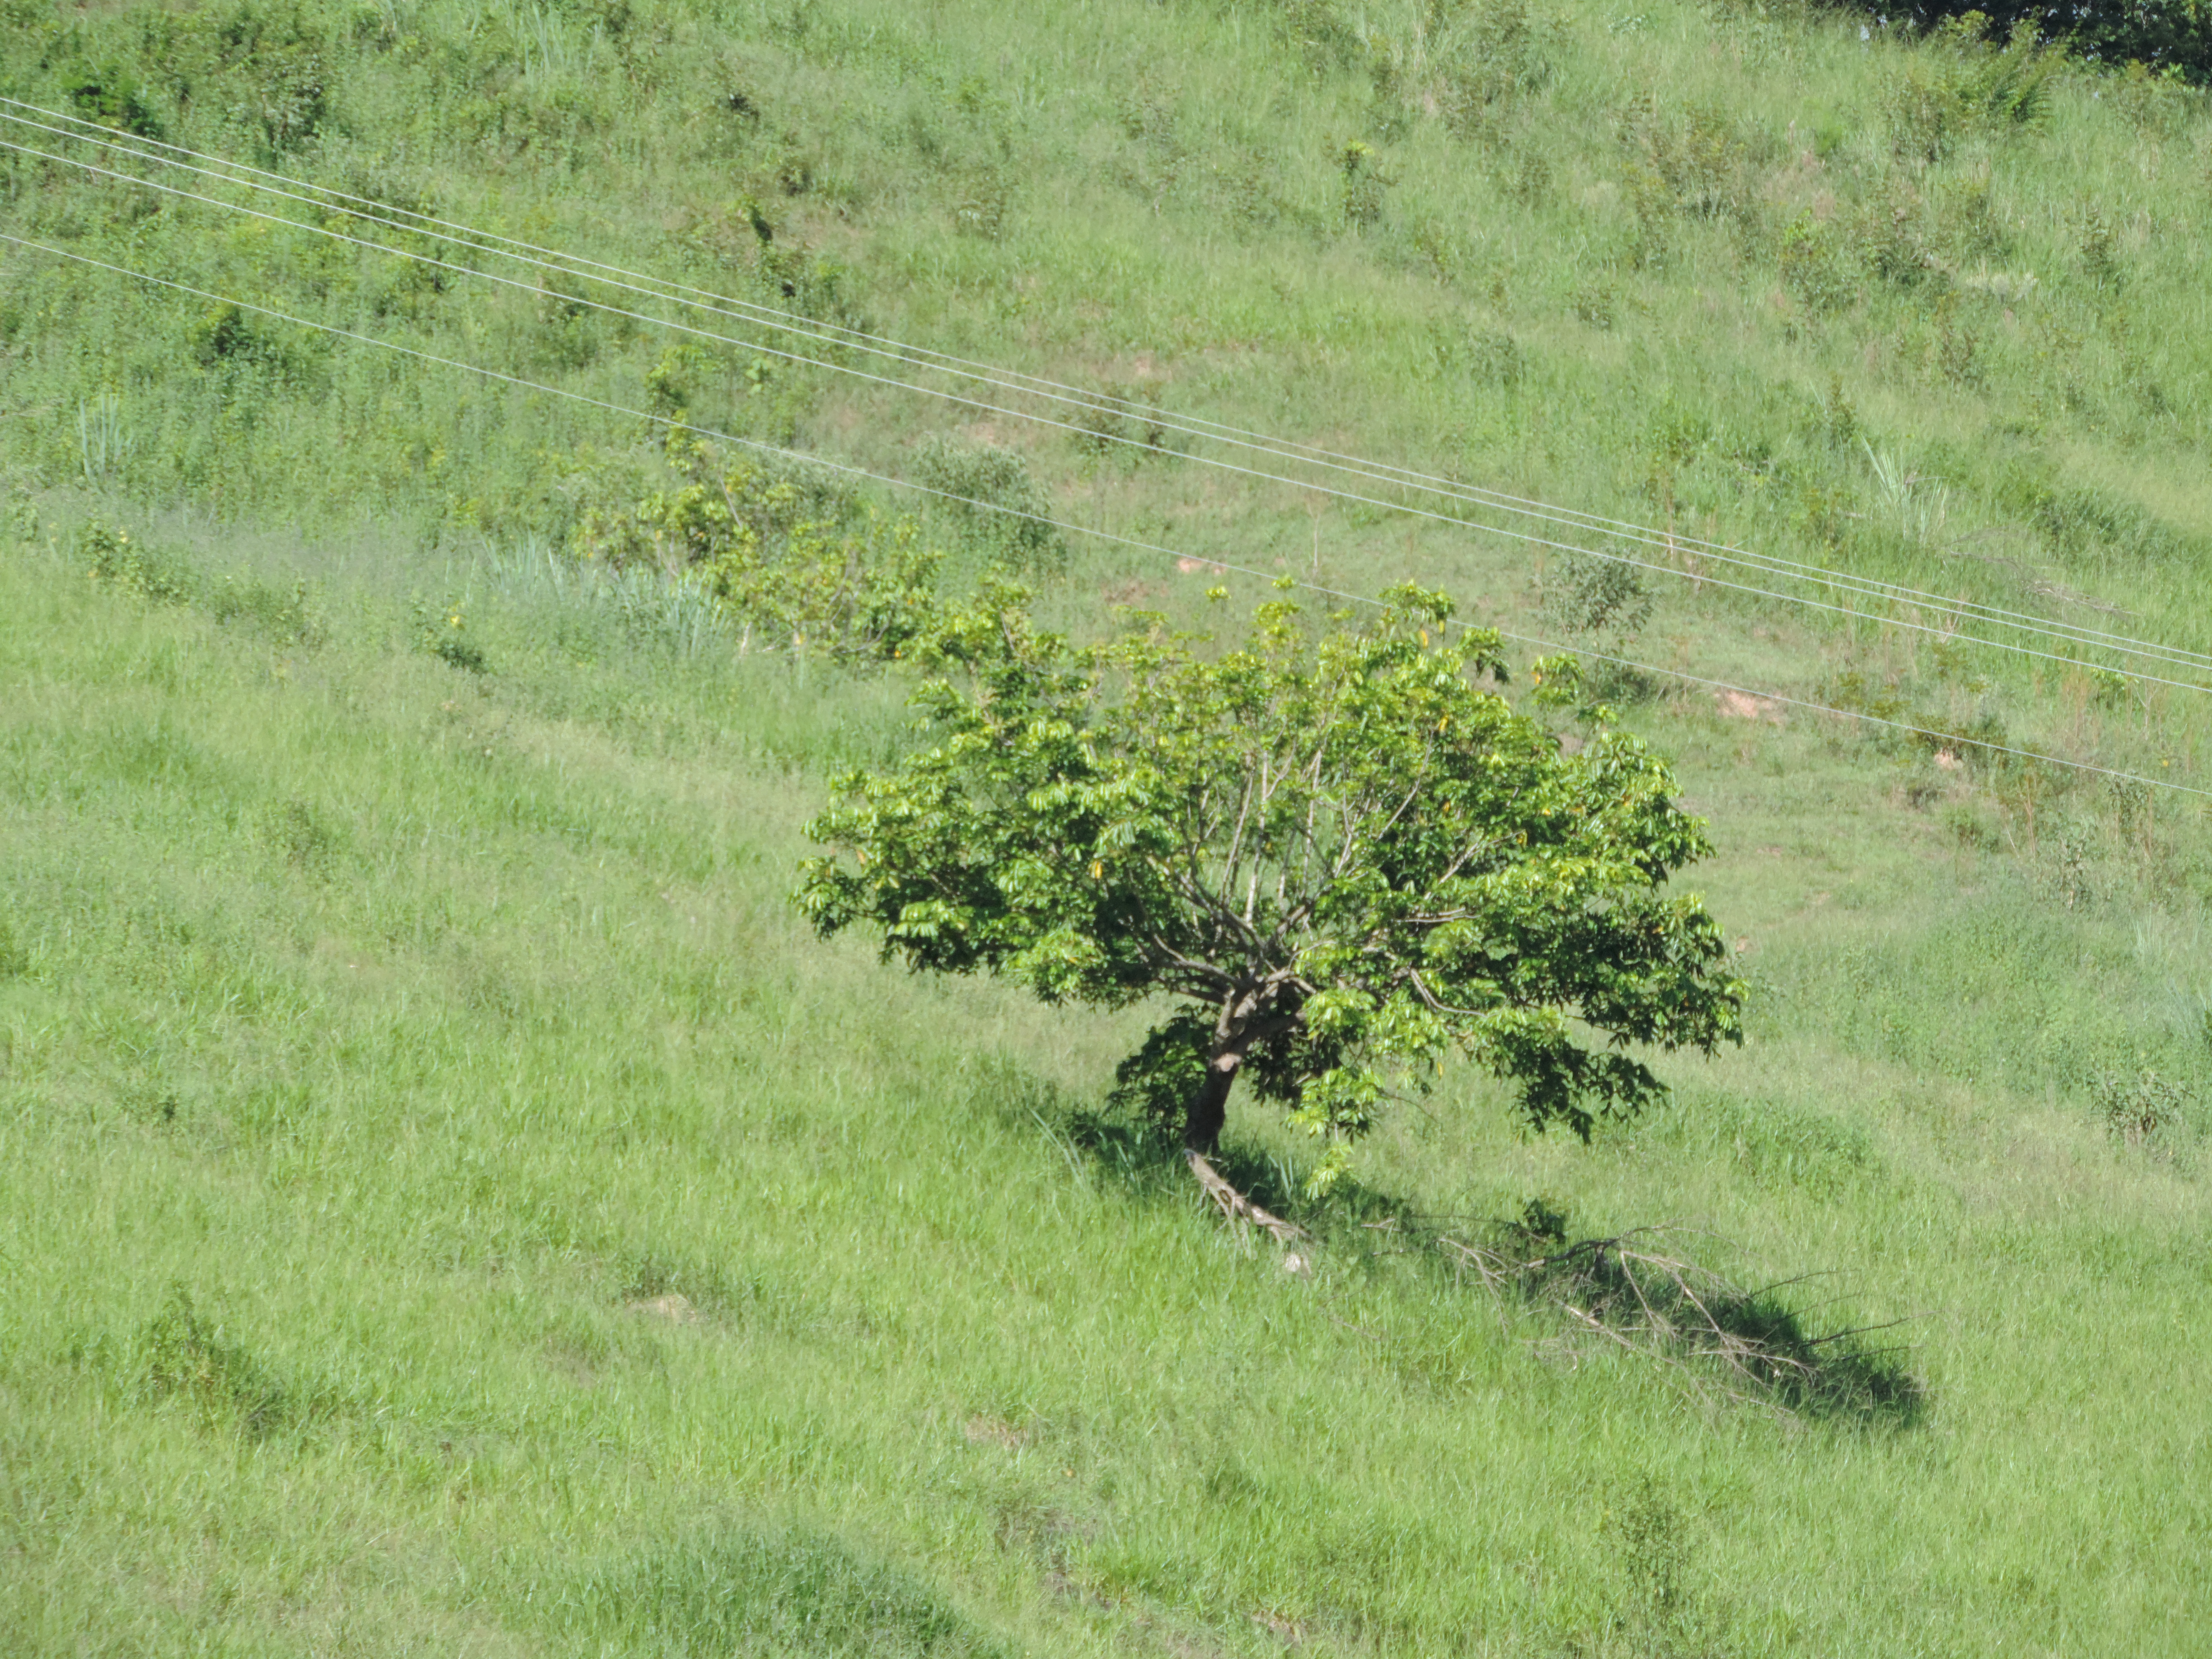
tree, ecosystem, vegetation, grassland, shrubland, grass, nature reserve, pasture, steppe, wildlife, ecoregion, plant community, savanna, prairie, meadow, biome, forest, grass family, field, woodland, landscape, shrub, land lot, plain